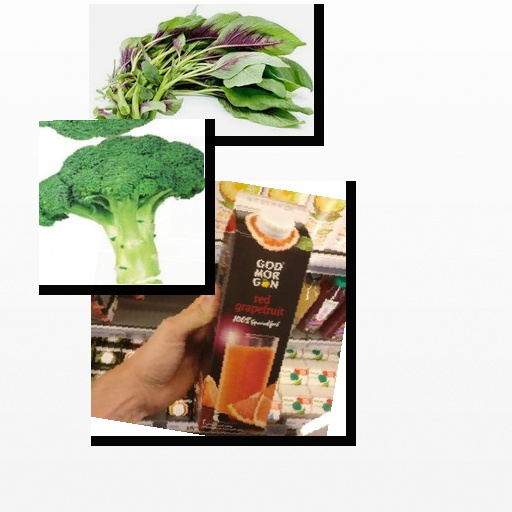
Food items: red_grapefruit_juice, broccoli, amaranth